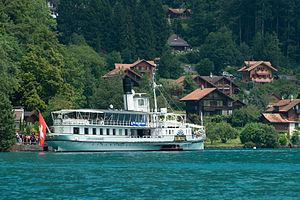
Le Blümisalp sur le lac de Thoune.
Le Blümlisalp est un bateau à aubes naviguant sur le lac de Thoune, en Suisse, et appartient à la Schifffahrt Berner Oberland, filiale du groupe BLS SA. Il est nommé d'après le Blümlisalp, un sommet des Alpes bernoises situé non loin du lac sur lequel il navigue.